Jorge Nuno Pinto da Costa

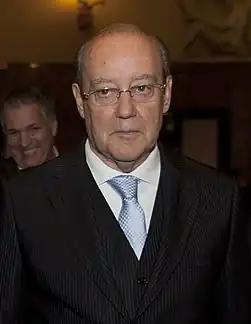
Pinto da Costa in 2012

Jorge Nuno de Lima Pinto da Costa (28 December 1937 – 15 February 2025) was a Portuguese sports executive, who was president of Portuguese sports club Porto from 1982 until 2024. He was the president with most titles won (69) in the history of football and most days in charge as a president of association football club.